James Bowie

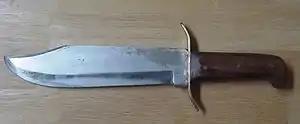
A Bowie knife

The following year, on September 19, 1827, Bowie and Wright attended a duel on a sandbar outside of Natchez, Mississippi. Bowie supported duelist Samuel Levi Wells III, while Wright supported Wells's opponent, Dr. Thomas Harris Maddox. The duelists each fired two shots and, because neither man had been injured, resolved their duel with a handshake. Other members of the groups, who had various reasons for disliking each other, began fighting. Bowie was shot in the hip, and, after regaining his feet, he drew a knife, described as a butcher knife, and charged his attacker. The man hit Bowie over the head with his empty pistol, breaking the pistol and knocking Bowie to the ground. Wright shot at and missed the prone Bowie, who returned fire and possibly hit Wright. Wright drew his sword cane and impaled Bowie. When Wright attempted to retrieve his blade by placing his foot on Bowie's chest and tugging, Bowie pulled him down and disemboweled Wright with his large knife. Wright died instantly. Bowie, with Wright's sword still protruding from his chest, was shot again and stabbed by another member of the group. The doctors who had been present for the duel removed the bullets and patched Bowie's other wounds.